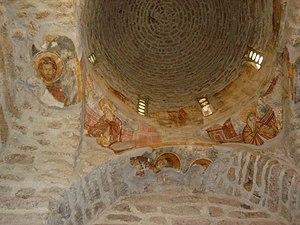
Le monastère de Davidovica est un monastère orthodoxe serbe situé à Brodarevo, dans le district de Zlatibor et dans la municipalité de Prijepolje en Serbie. Il est inscrit sur la liste des monuments culturels de grande importance de la République de Serbie.